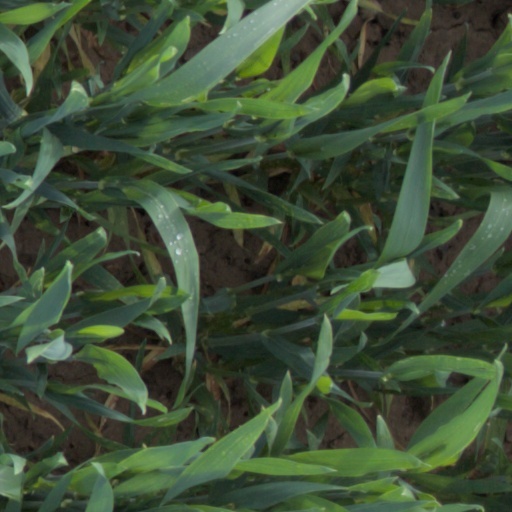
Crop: wheat